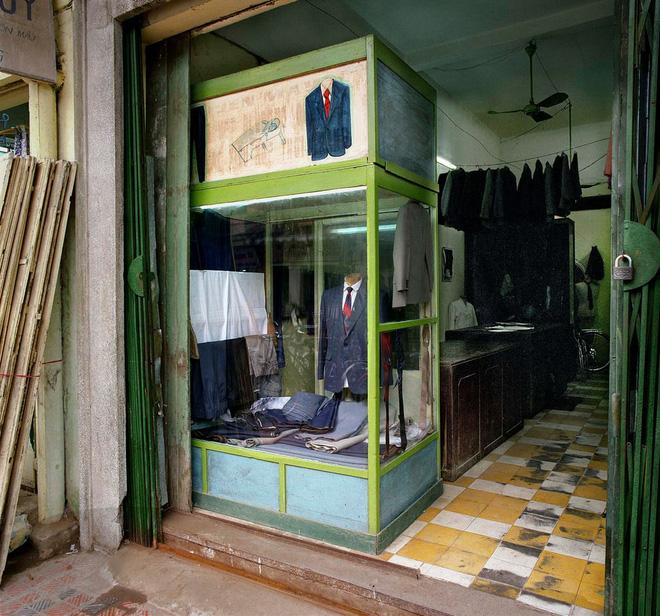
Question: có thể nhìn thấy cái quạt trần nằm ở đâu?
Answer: cái quạt trần nằm trên trần nhà trong cửa hàng